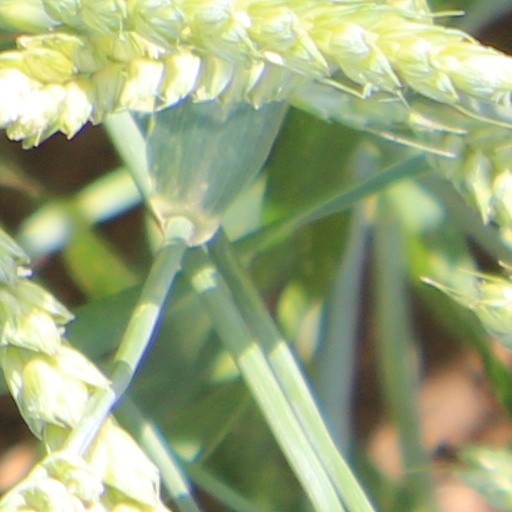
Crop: wheat